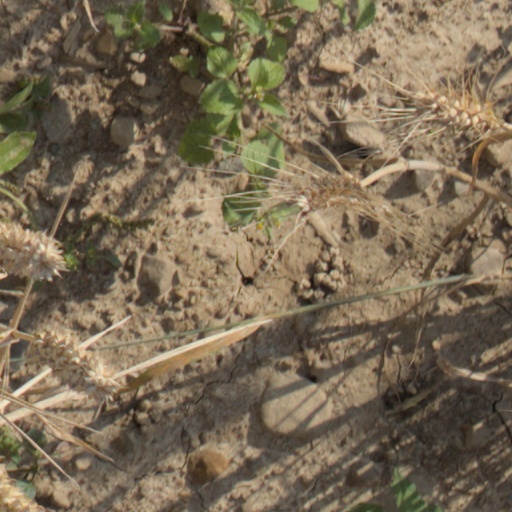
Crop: wheat